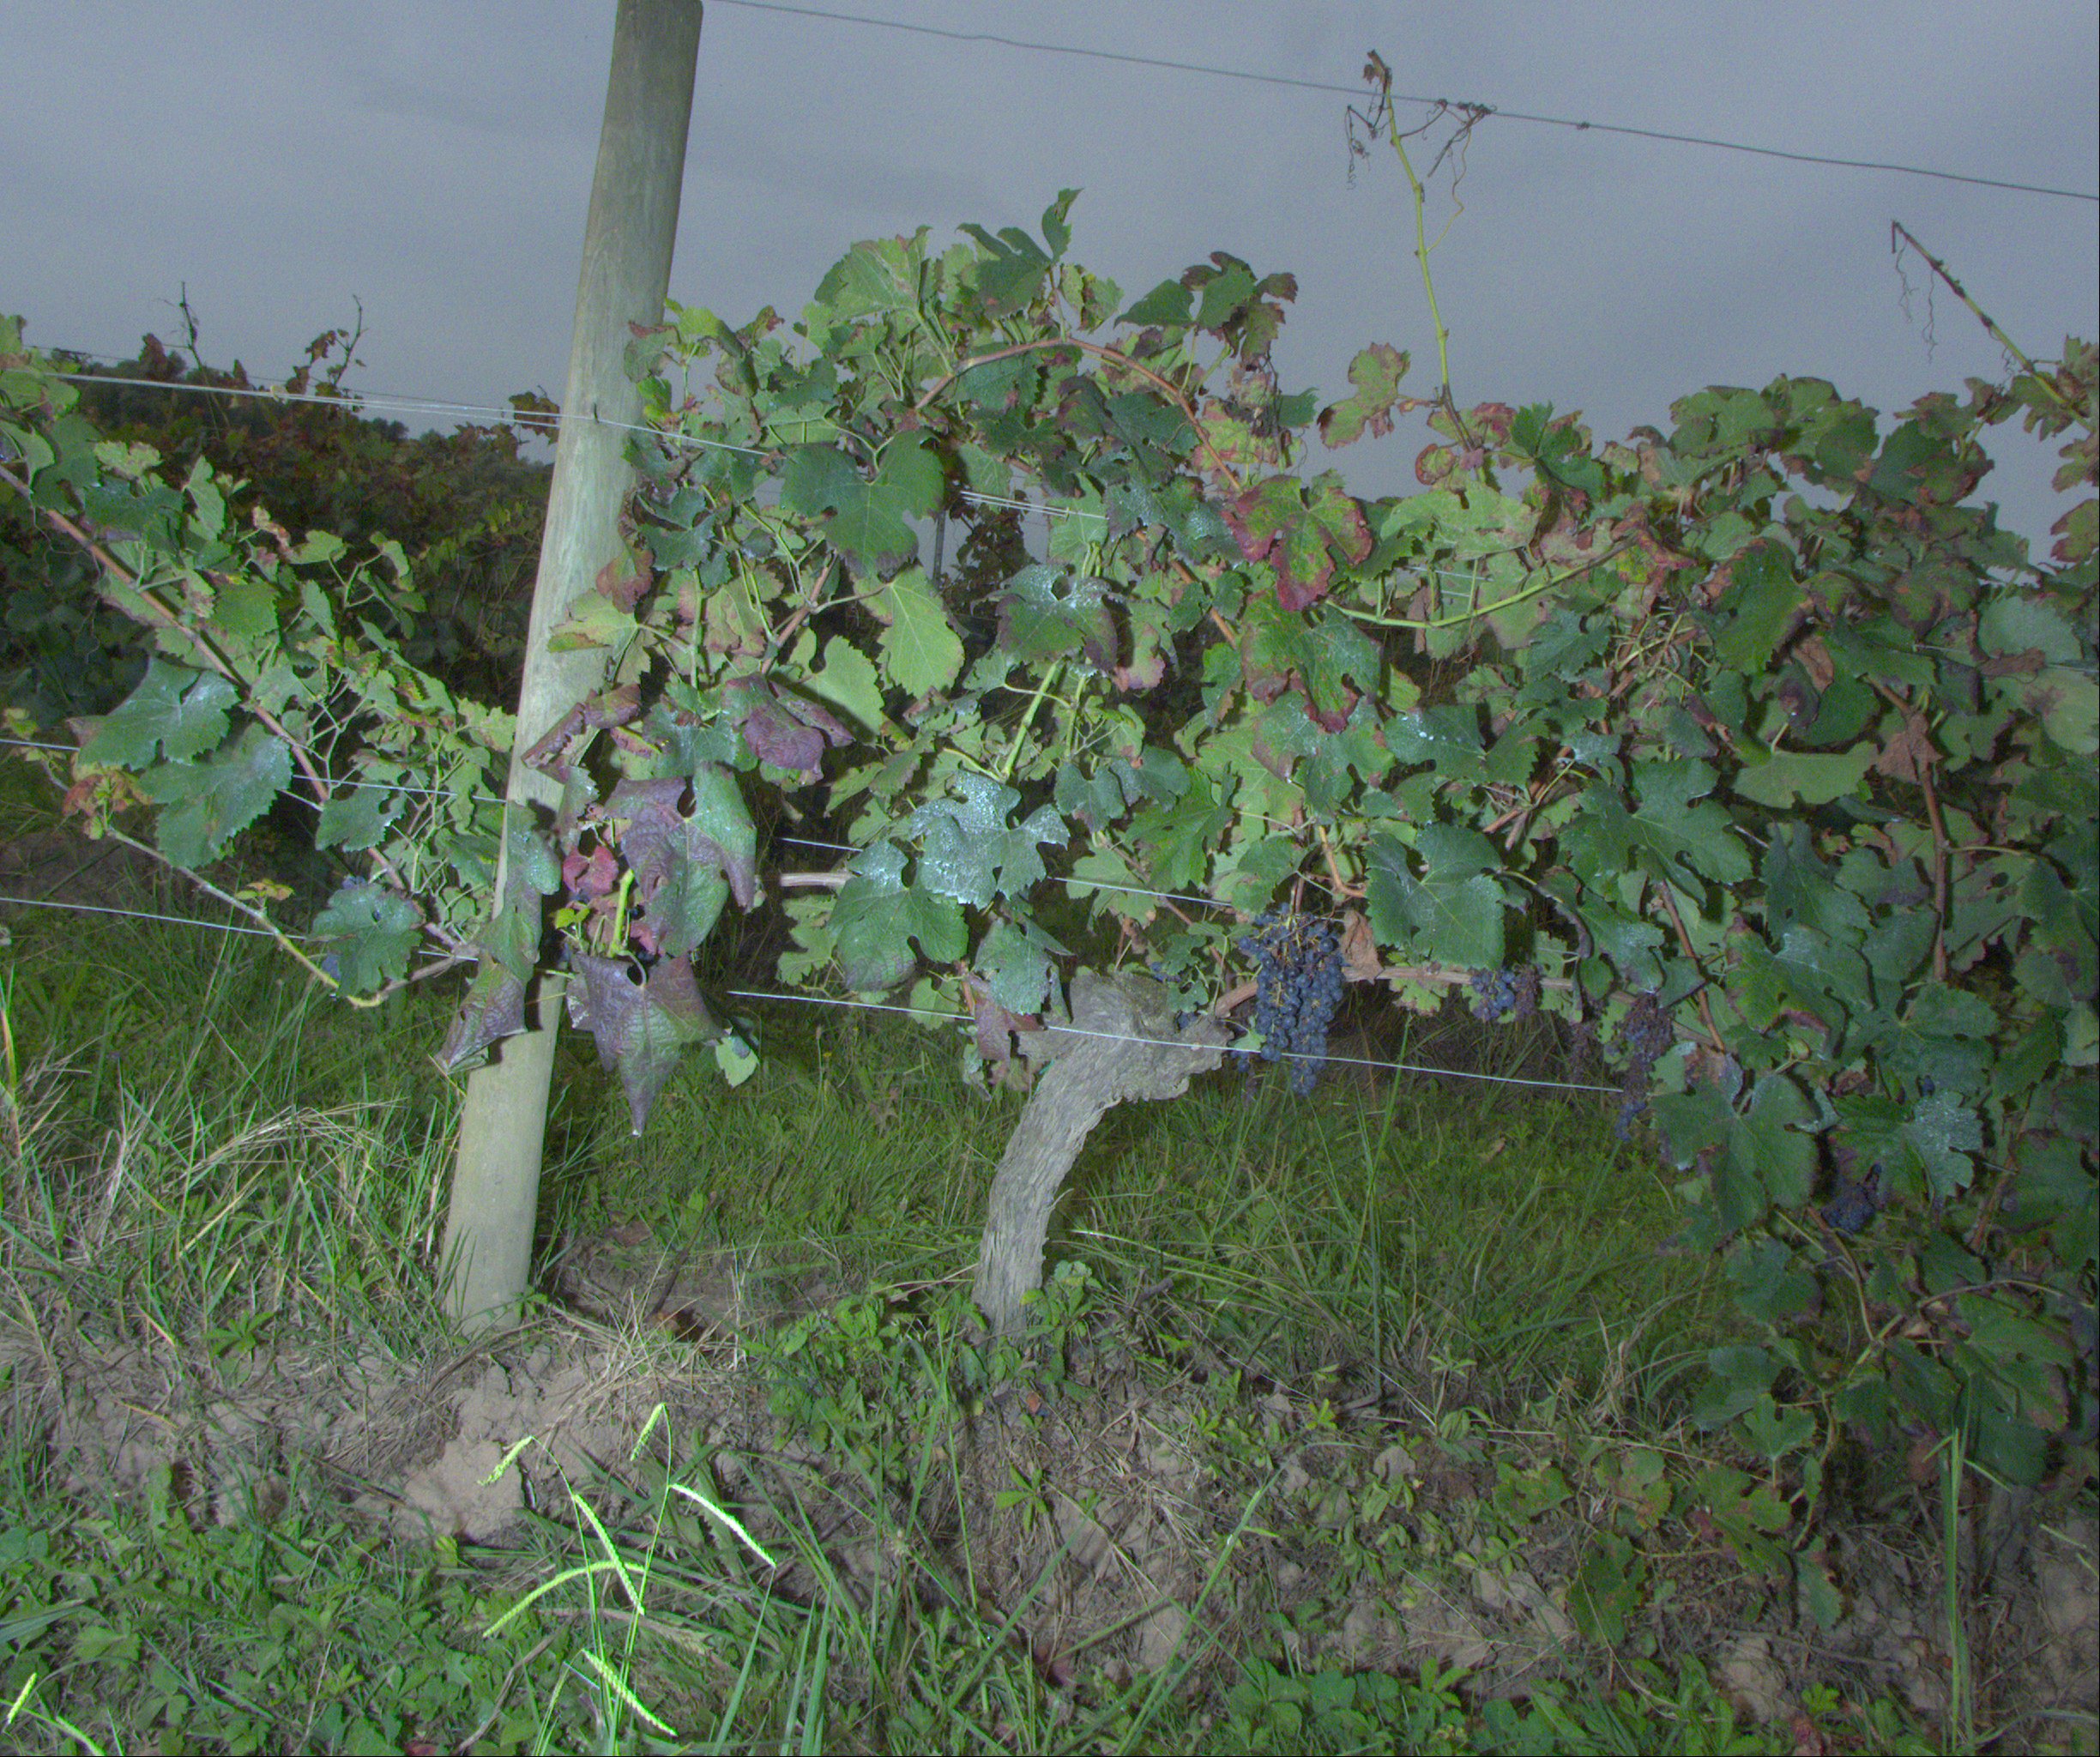
Grape variety: merlot
Disease: Flavescence dorée (fd)